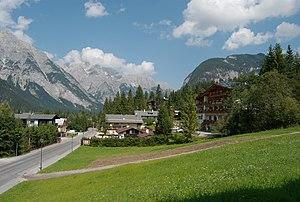
Leutasch est une commune autrichienne du Tyrol.